Dale Murphy

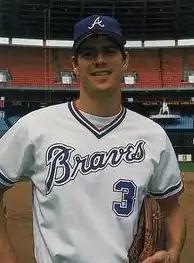
Dale Murphy in 1984

Dale Bryan Murphy (born March 12, 1956) is an American former professional baseball player. During an 18-year career in Major League Baseball (MLB) from to , he played as an outfielder, catcher, and first baseman for the Atlanta Braves, Philadelphia Phillies, and Colorado Rockies; Murphy is best noted for his many years with the Braves. His entire MLB career was spent in the National League (NL), during which time he won consecutive Most Valuable Player (MVP) awards, the Silver Slugger Award for four straight years (1982–), and the Gold Glove Award for five straight years (1982–). Murphy is a member of the Oregon Sports Hall of Fame, Georgia Sports Hall of Fame, and World Sports Humanitarian Hall of Fame.